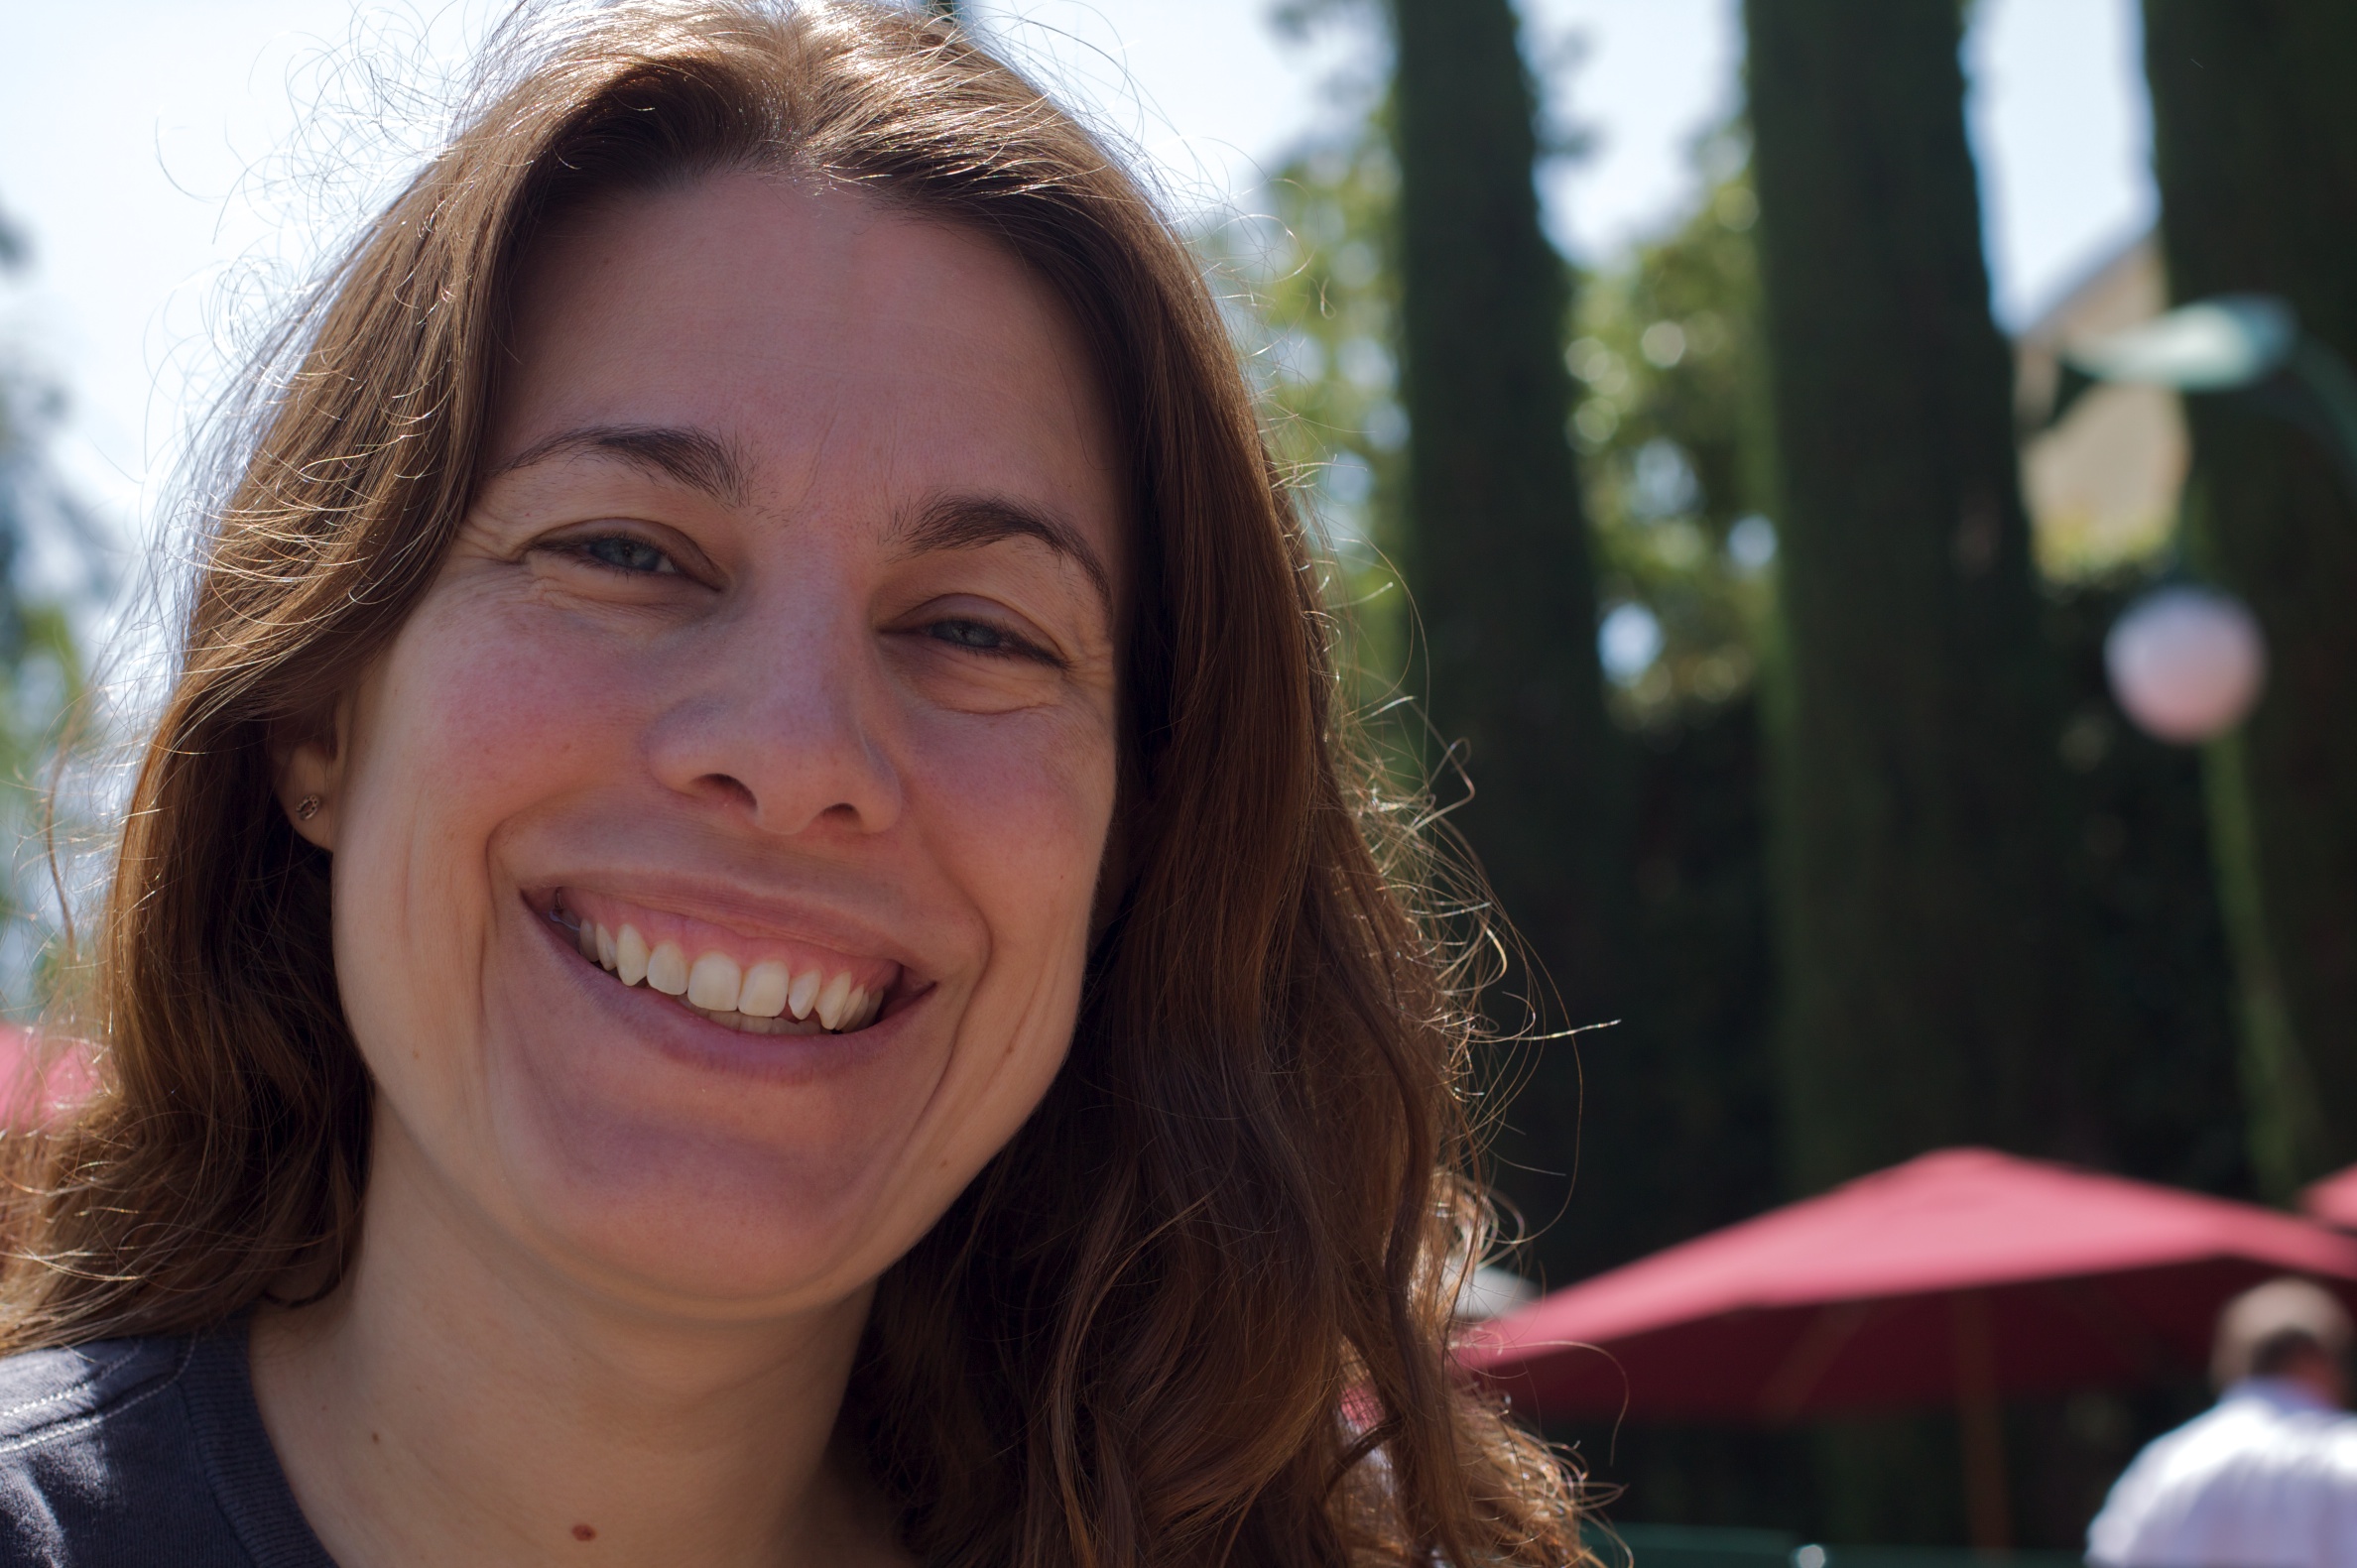
person, people, girl, woman, portrait, spring, lady, facial expression, smile, disney, face, fun, eye, head, skin, beauty, laughter, emotion, portrait photography